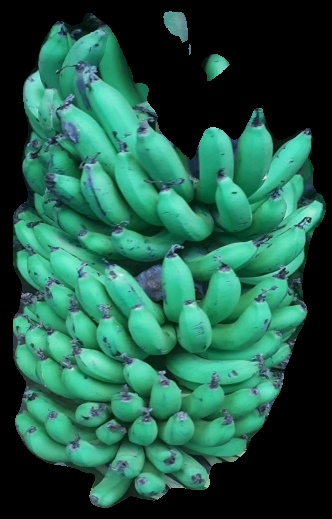
Variety: pachbale
Grade: grade1